Irvin S. Pepper

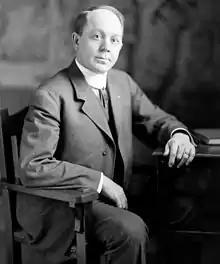

Irvin St. Clair Pepper (June 10, 1876December 22, 1913) was a Democratic U.S. Representative from Iowa's 2nd congressional district.